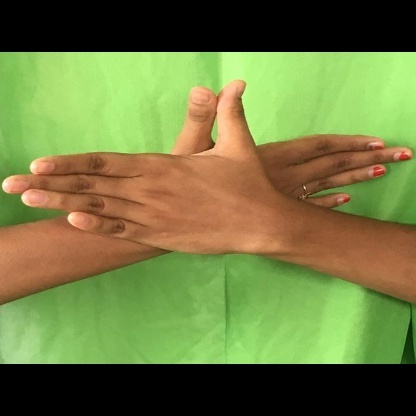
Mudra: Garuda